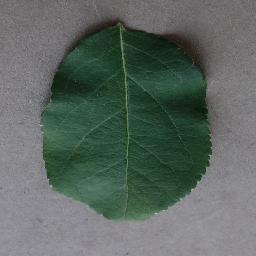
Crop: apple
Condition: healthy